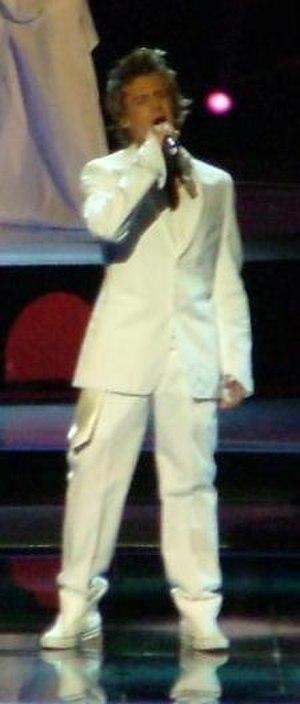
Nouvelle Star est une ancienne émission de télévision française de télé-crochet, diffusée sur M6 du 27 mars 2003 au 16 juin 2010, puis sur D8 du 11 décembre 2012 au 3 mai 2016 avant d’être de retour sur M6 du 1ᵉʳ novembre 2017 au 20 décembre 2017.
Jonatan Cerrada Moreno est un chanteur et acteur belge né à Liège le 12 septembre 1985. Il est le vainqueur de la première édition de l'émission de télé-crochet À la recherche de la nouvelle star sur M6 en 2003.